Challenger expedition

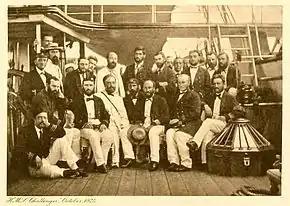
Expedition crew in 1874

When the voyage resumed in June 1874, the route went east from Sydney to Wellington in New Zealand, followed by a large loop north into the Pacific calling at Tonga and Fiji, and then back westward to Cape York in Australia by the end of August. The ship arrived in New Zealand in late June and left in early July. Before reaching Wellington (on New Zealand's North Island), brief stops were made at Port Hardy (on d'Urville Island) and Queen Charlotte Sound and "Challenger" passed through the Cook Strait to reach Wellington.